Thurgartstone

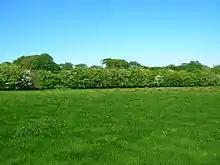
Looking towards the old Monks graveyard and Chapel Crags from the Thurgartstone.

There may have been a religious settlement associated with the 12th century chapel of Saint Mary near the Thurgartstone site. The chapel was built by the monks of Kilwinning Abbey and was endowed with sufficient funds to support a chaplain. It replaced an earlier church built to supplant the pagan influence of the Thurgartstone. The history of the site is apparently similar to the history of the Chapel Hill site at Chapeltoun.